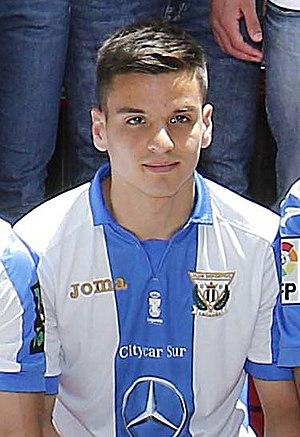
Iñigo Ruiz de Galarreta Etxeberria, plus connu comme Ruiz de Galarreta, né le 6 août 1993 à Saint-Sébastien, est un footballeur espagnol qui évolue au poste de milieu de terrain à l'UD Las Palmas.